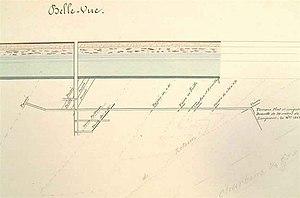
La fosse Bellevue de la Compagnie des mines d'Anzin était un charbonnage constitué d'un seul puits situé à Denain, Nord, Nord-Pas-de-Calais, France.
La fosse Bellevue de la Compagnie des mines d'Anzin est un ancien charbonnage du bassin minier du Nord-Pas-de-Calais, situé à Denain. La fosse, commencée en 1834 au nord de la commune commence à extraire dès l'année suivante, mais la production reste faible, et lors de son arrêt en 1843, la fosse n'a produit que 1 462 tonnes de houille. En revanche, des cités ont été bâties près de la fosse, ainsi qu'une école, et elles ont été agrandies au fur et à mesure des décennies, les mineurs étant employés dans les fosses des alentours.